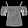
Label: Shirt